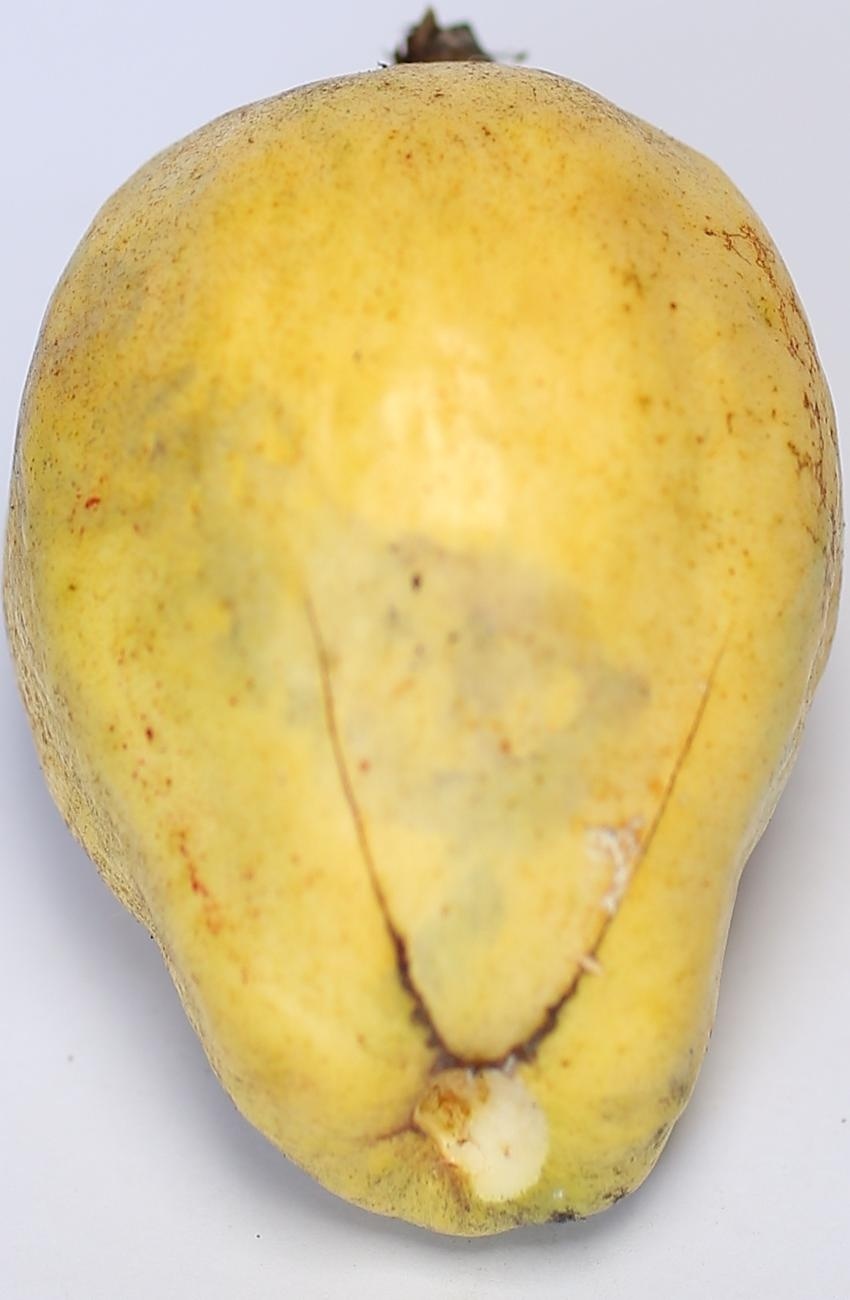
Maturity: ripe
Variety: thadhrami